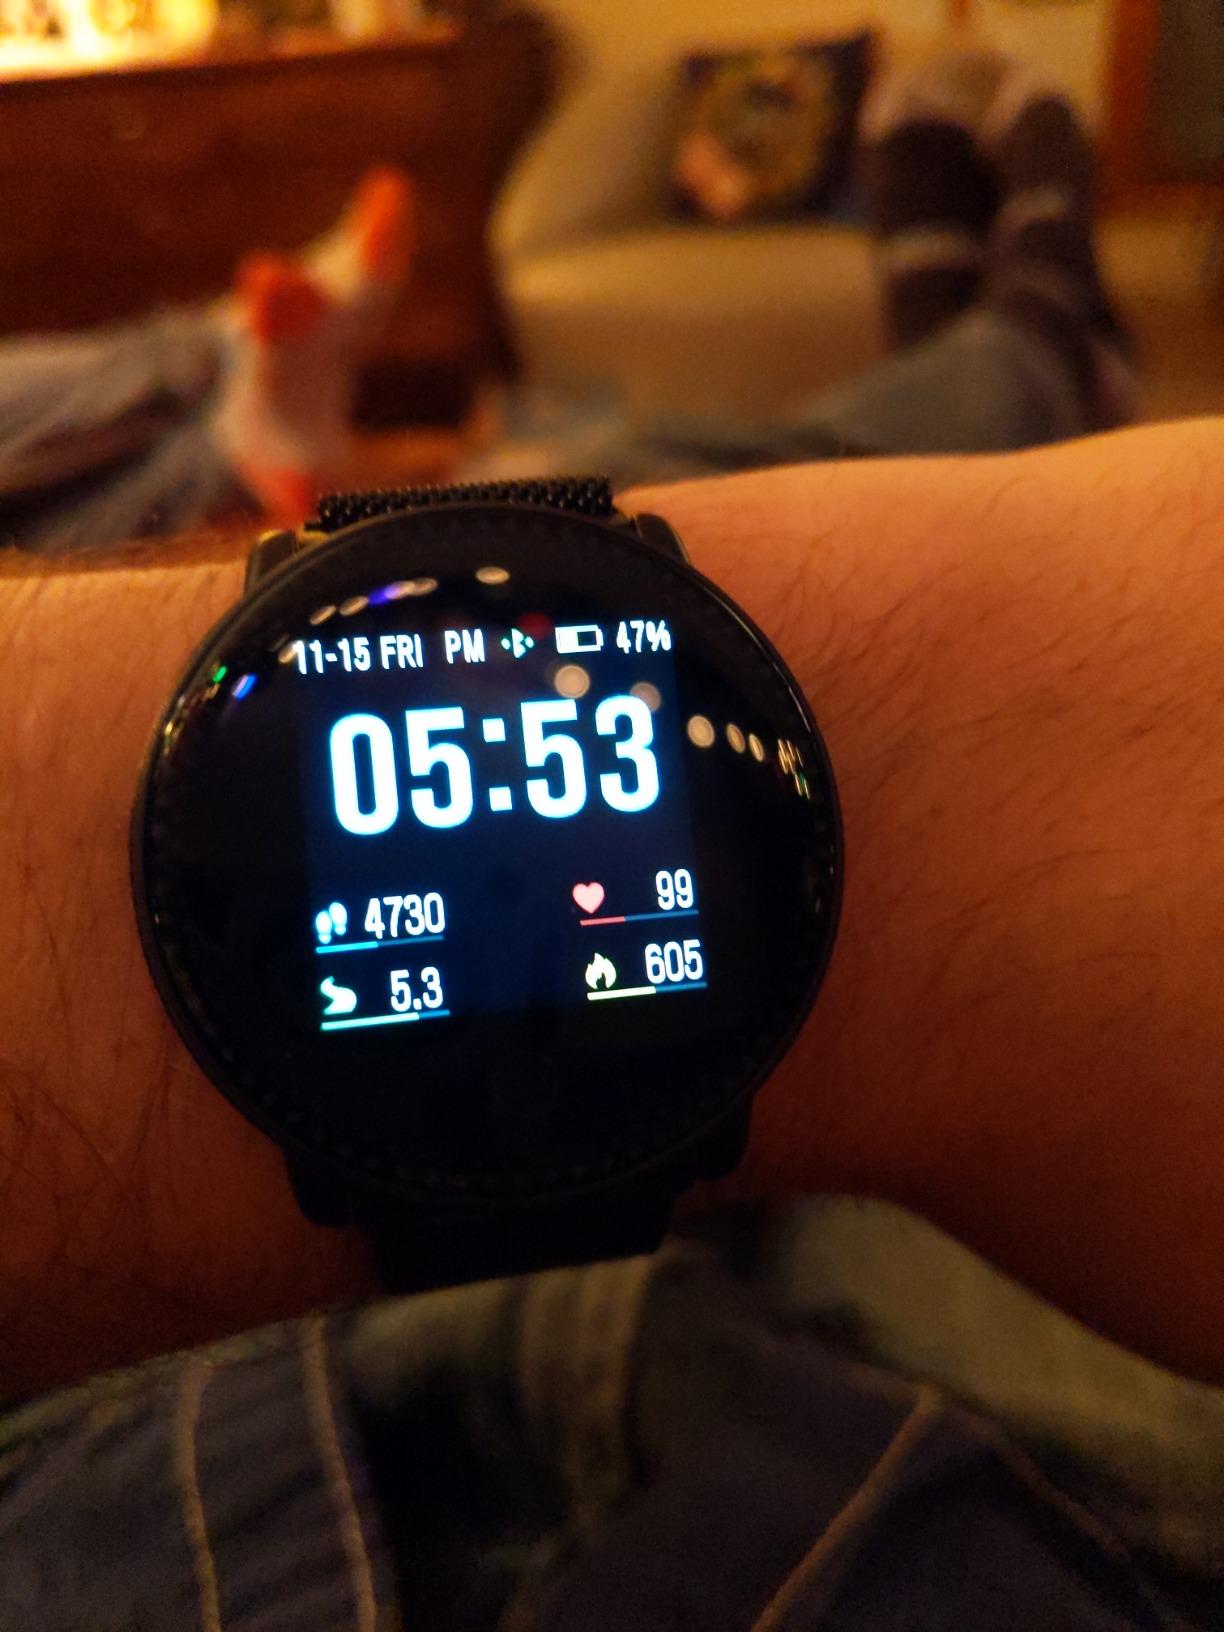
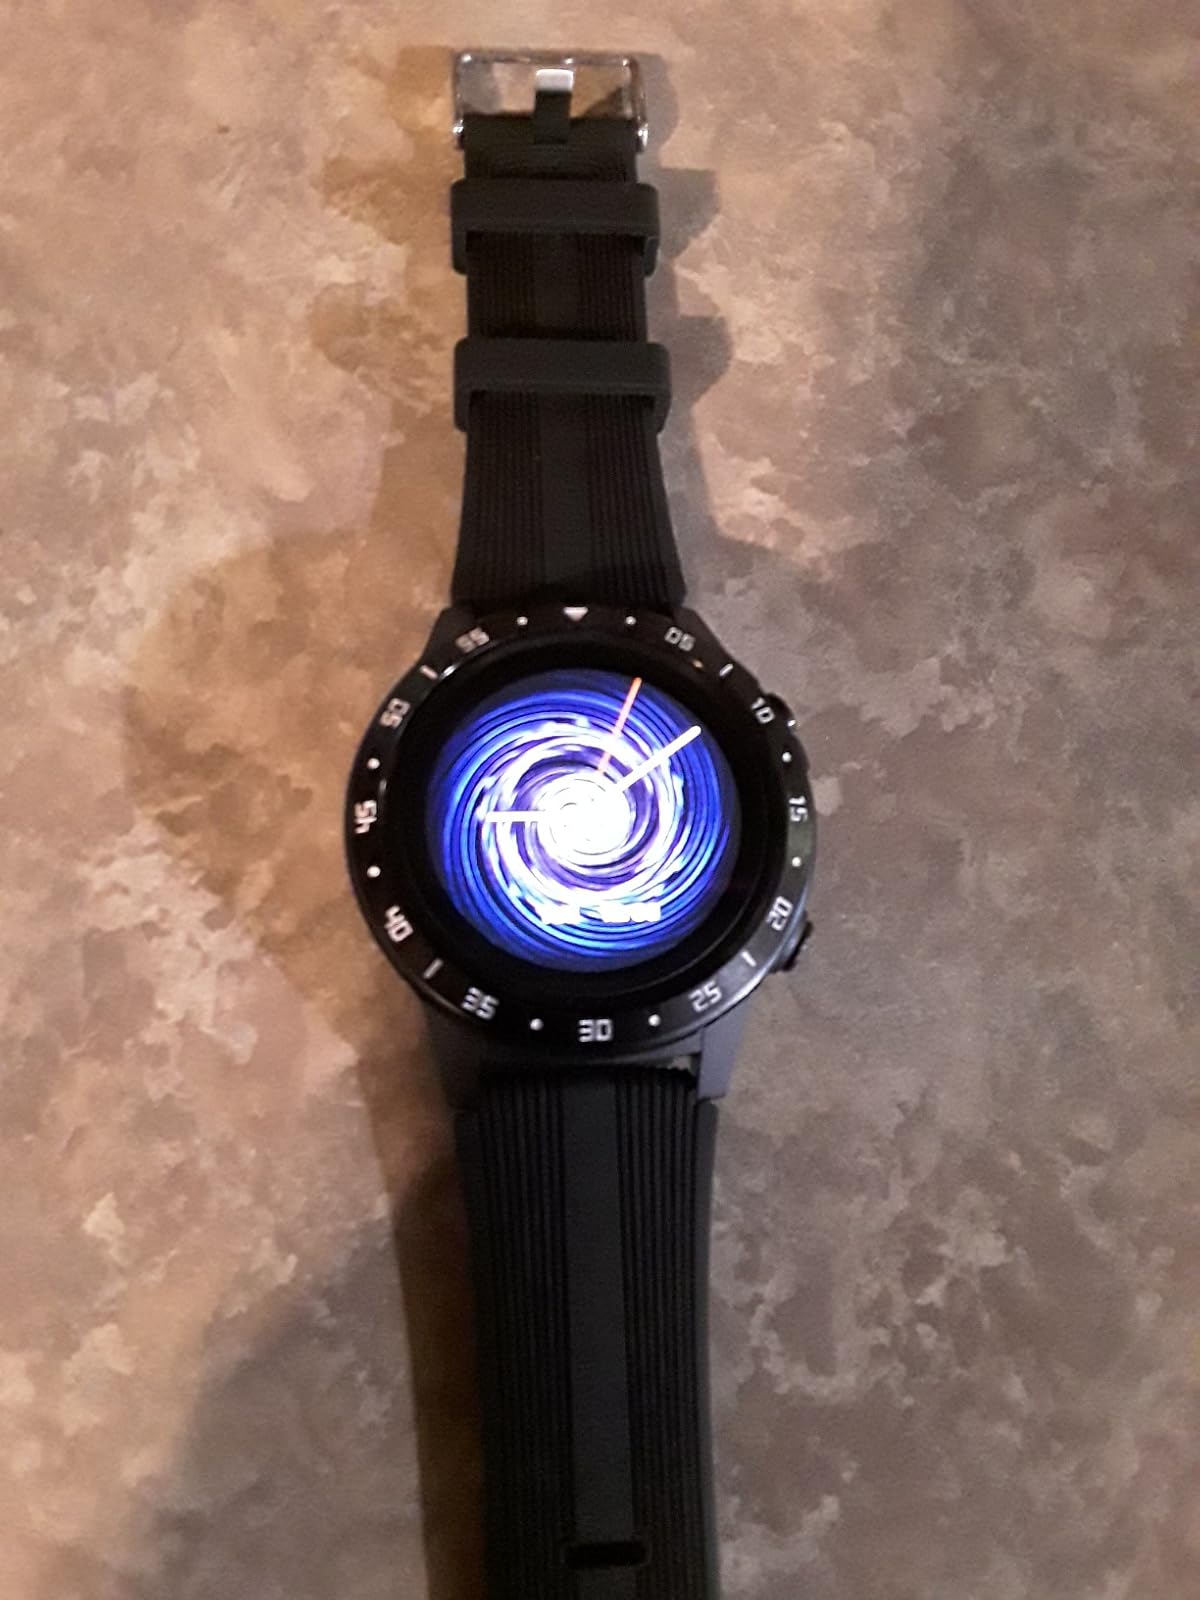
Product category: smartwatch
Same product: no